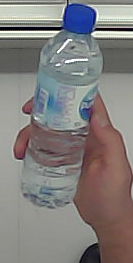
Product: nestle_water